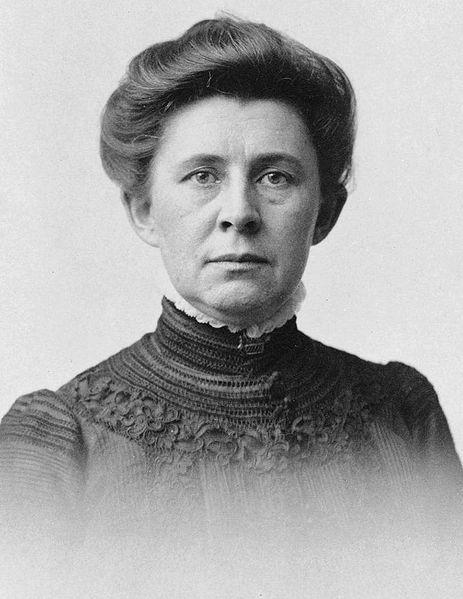
Gender: women